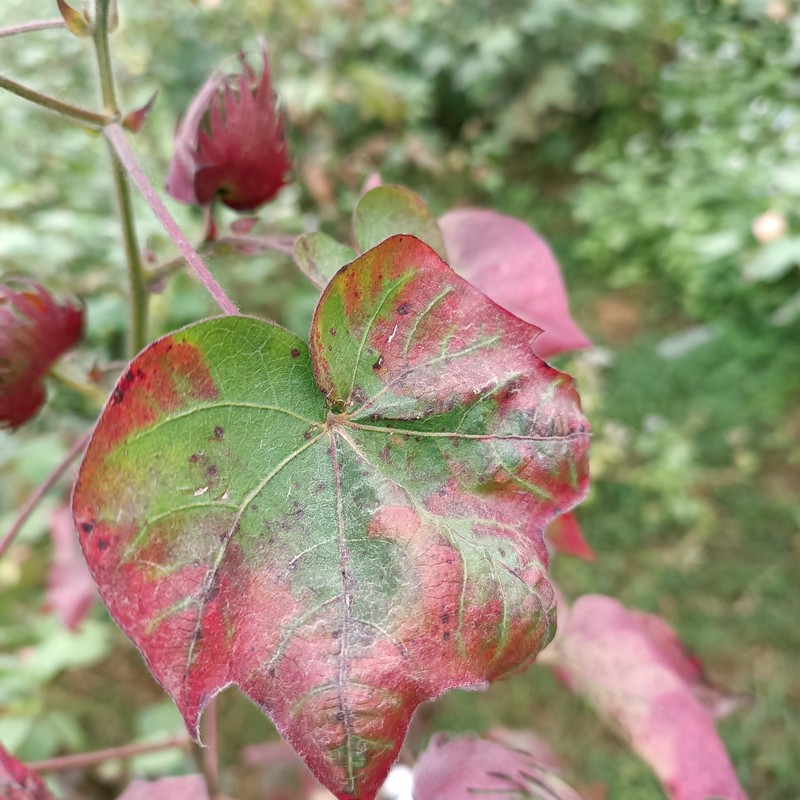
Label: Leaf Redding